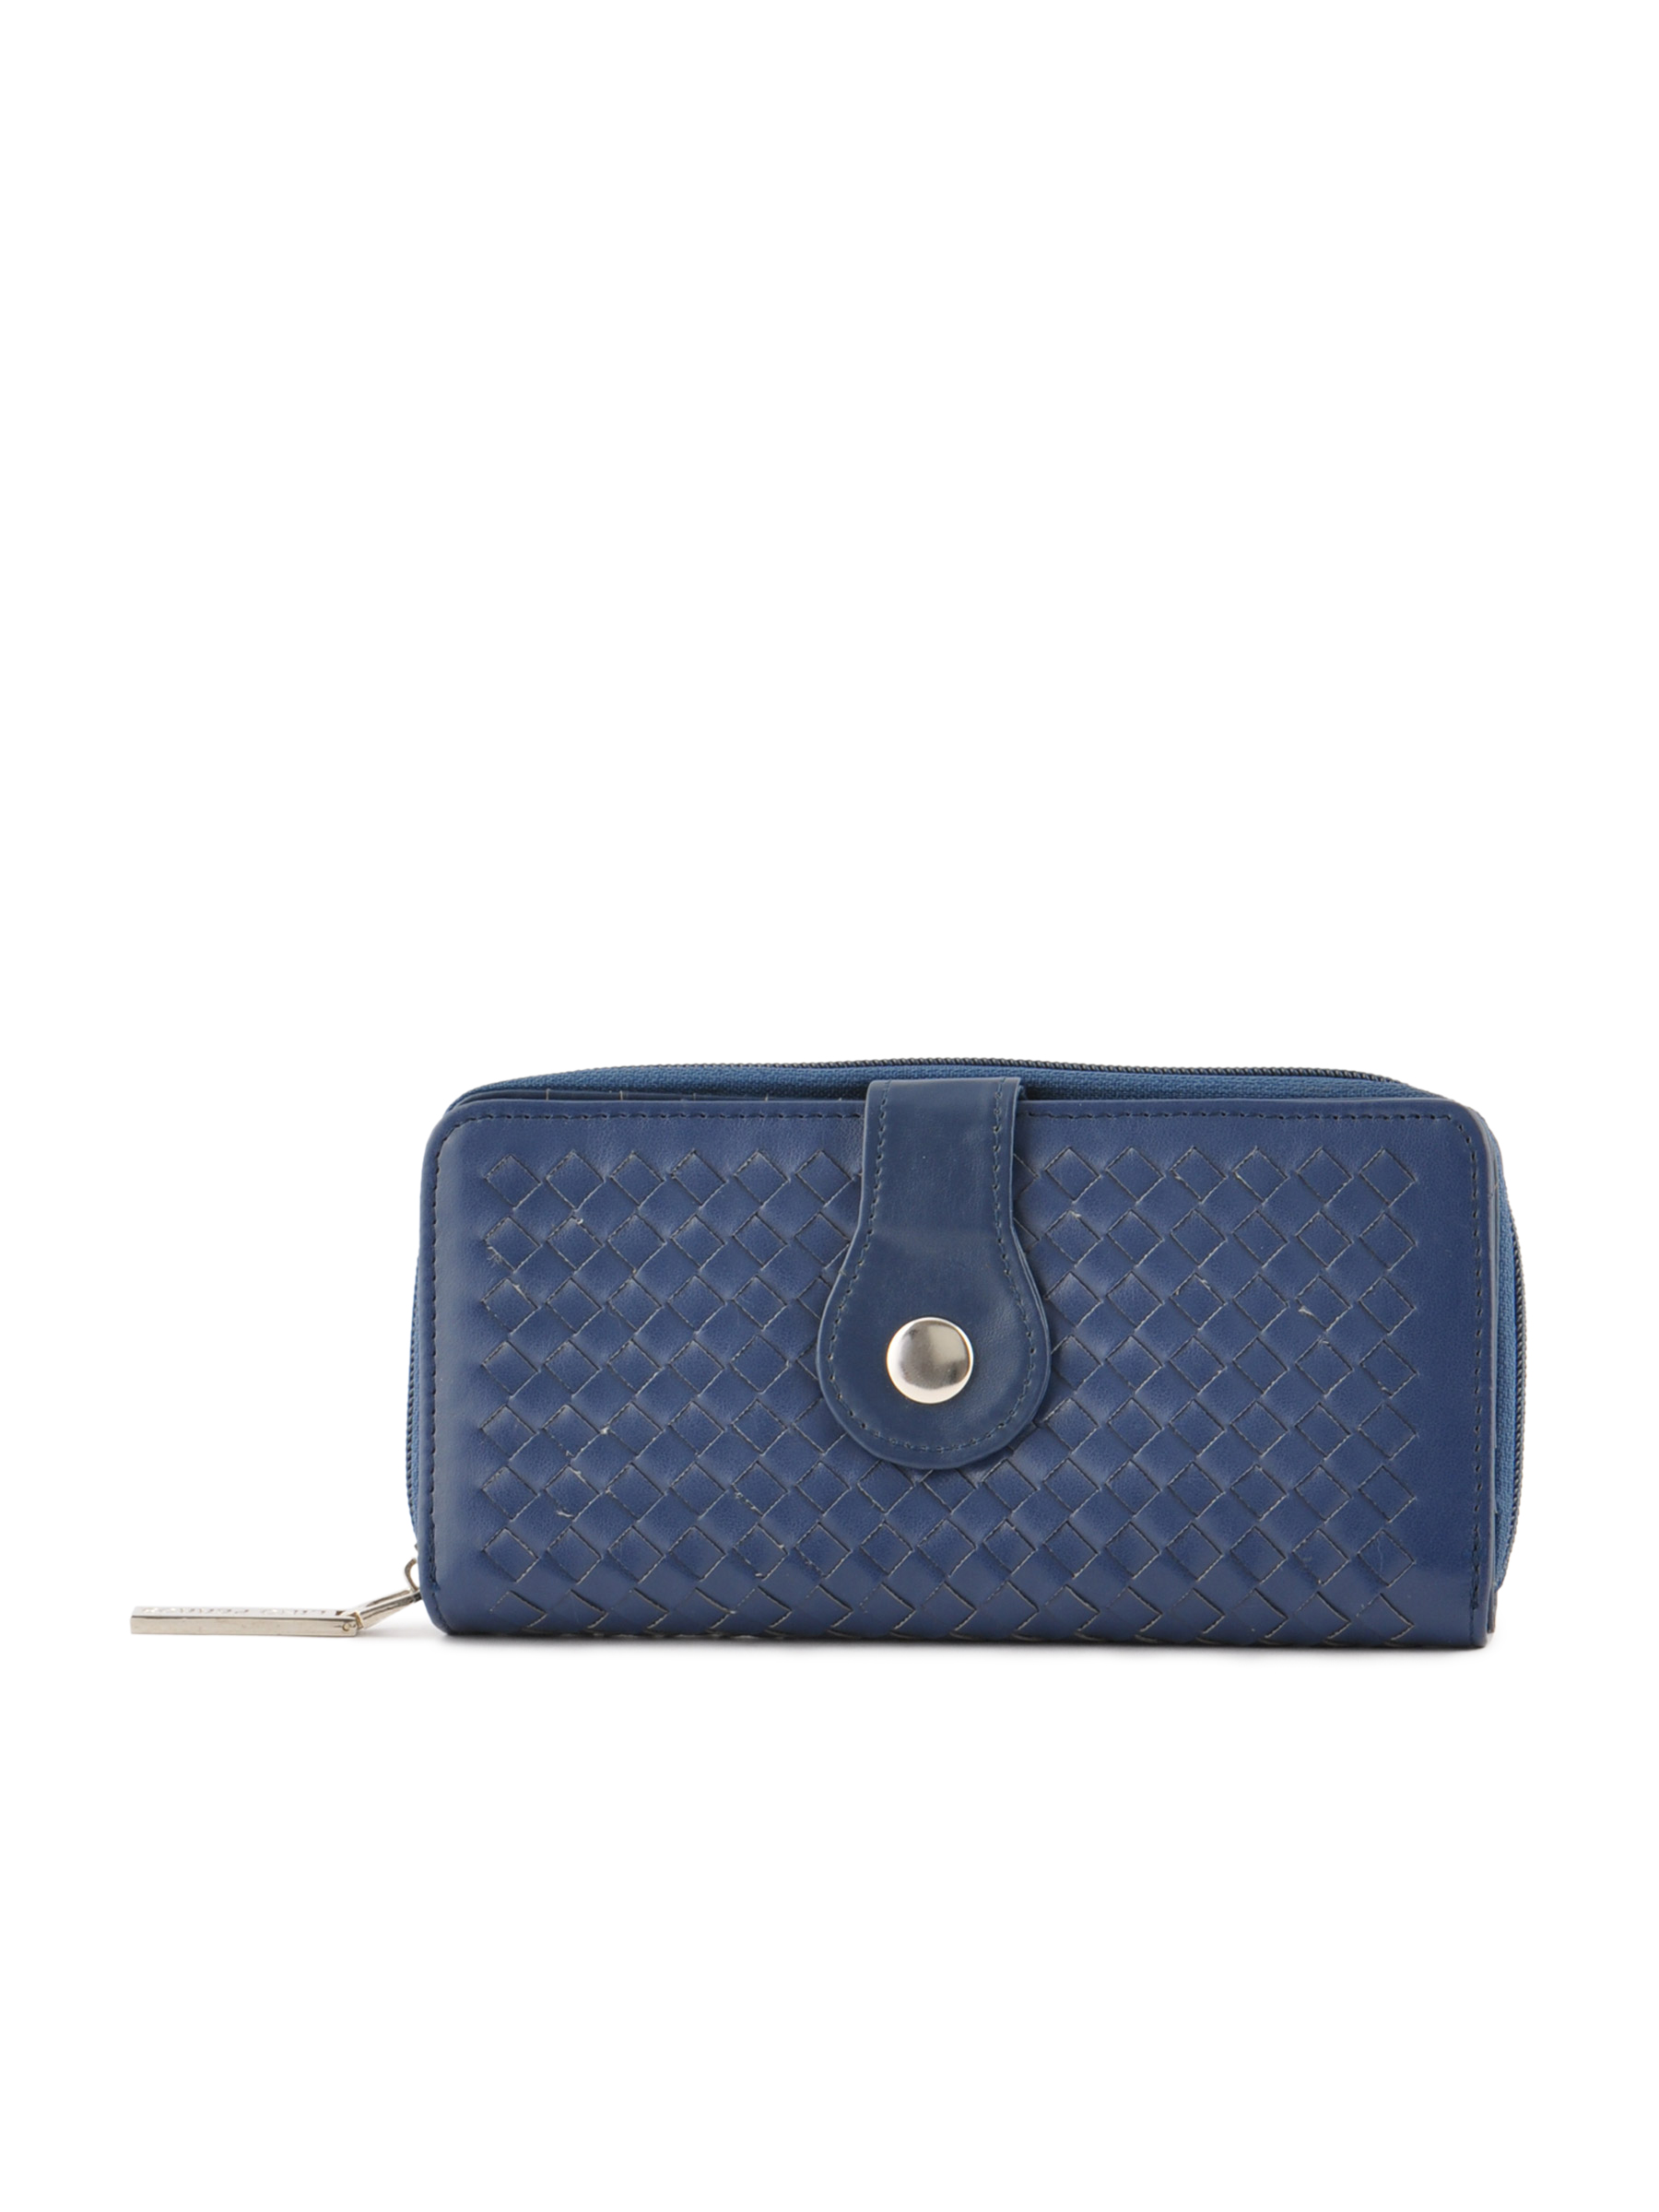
Lino Perros Women Button Flap Navy Blue Wallet
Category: Accessories / Wallets / Wallets
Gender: Women
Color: Navy Blue
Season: Winter 2015
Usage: Casual